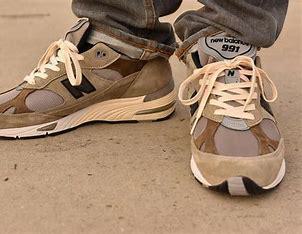
Brand: New
Model: Balance New Balance 991 Made In England Marathon